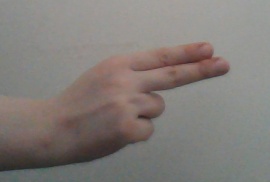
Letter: ain